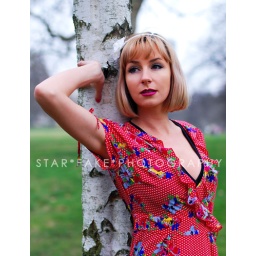
flower dress in spring